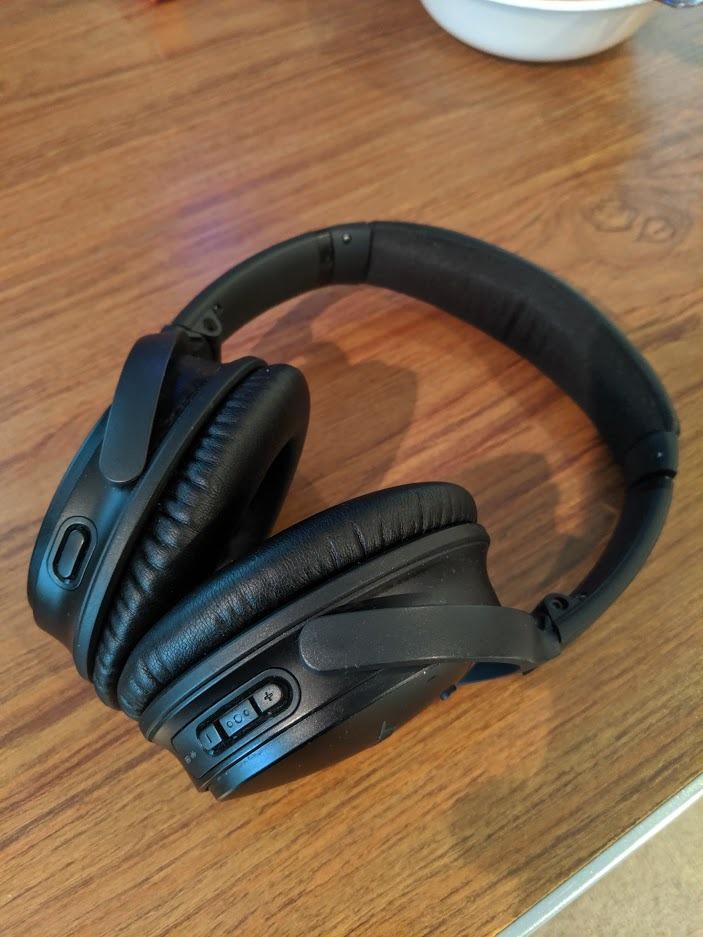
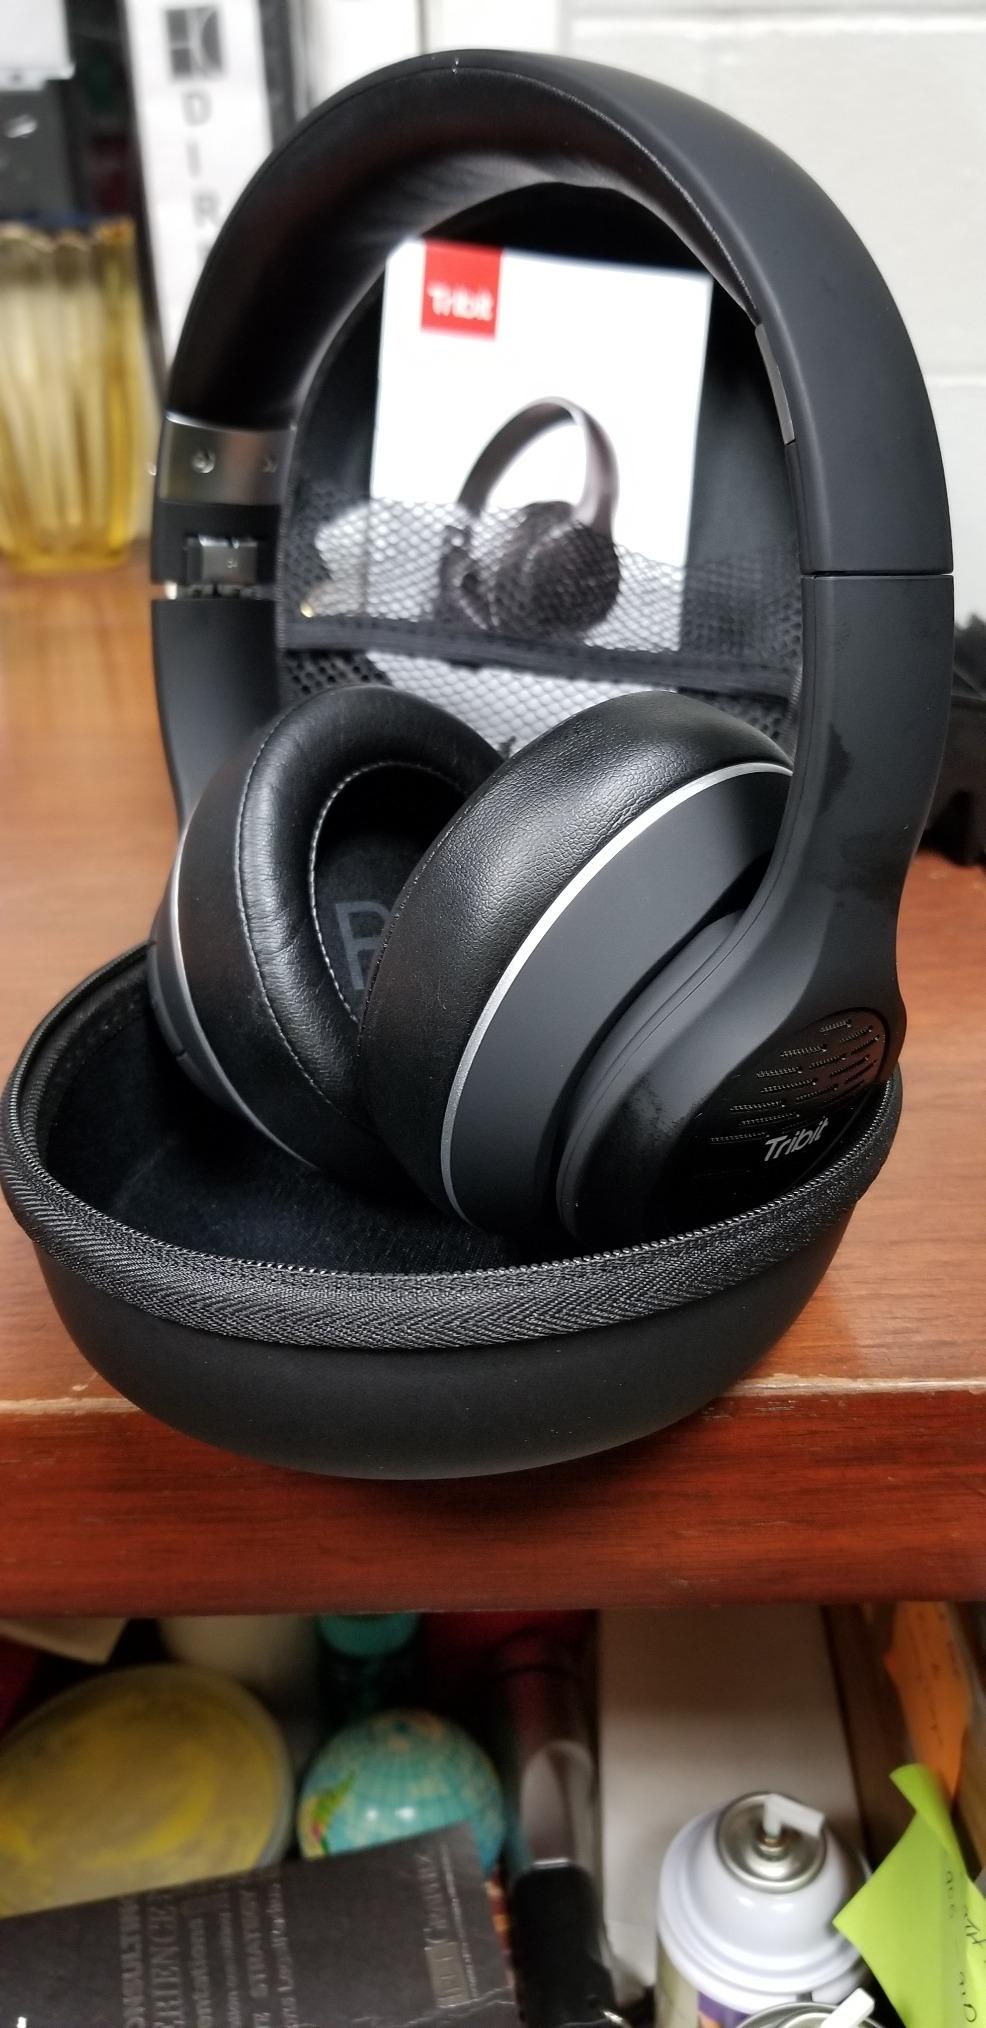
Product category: headphones
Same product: no